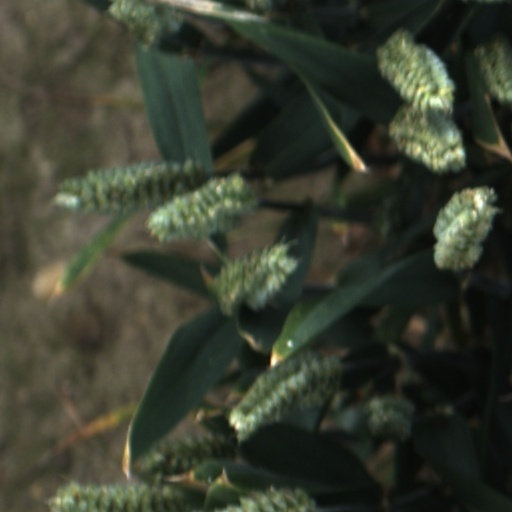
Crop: wheat